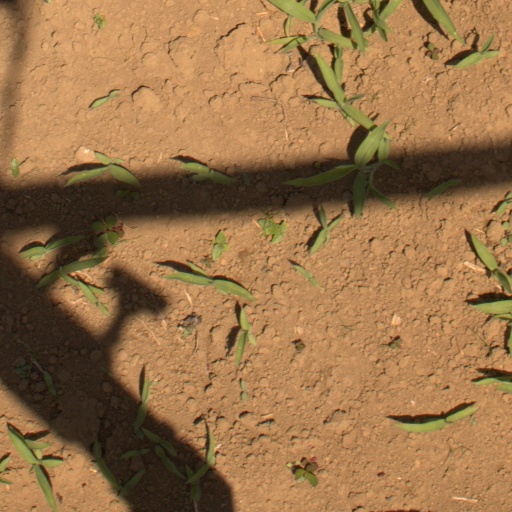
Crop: Jerusalem artichoke